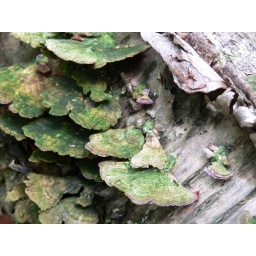
Taken on the old railroad bed trail by the Conservancy Cabin.